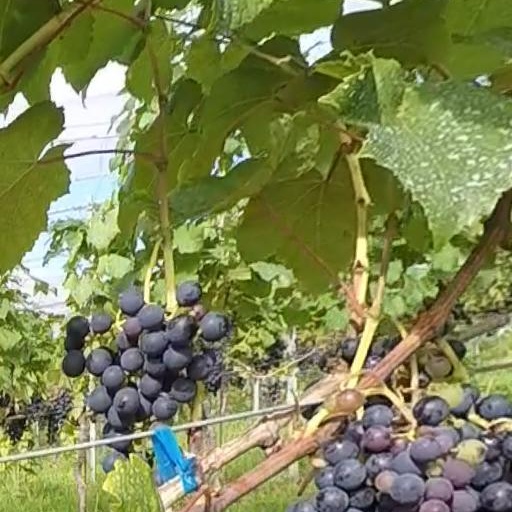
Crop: grape